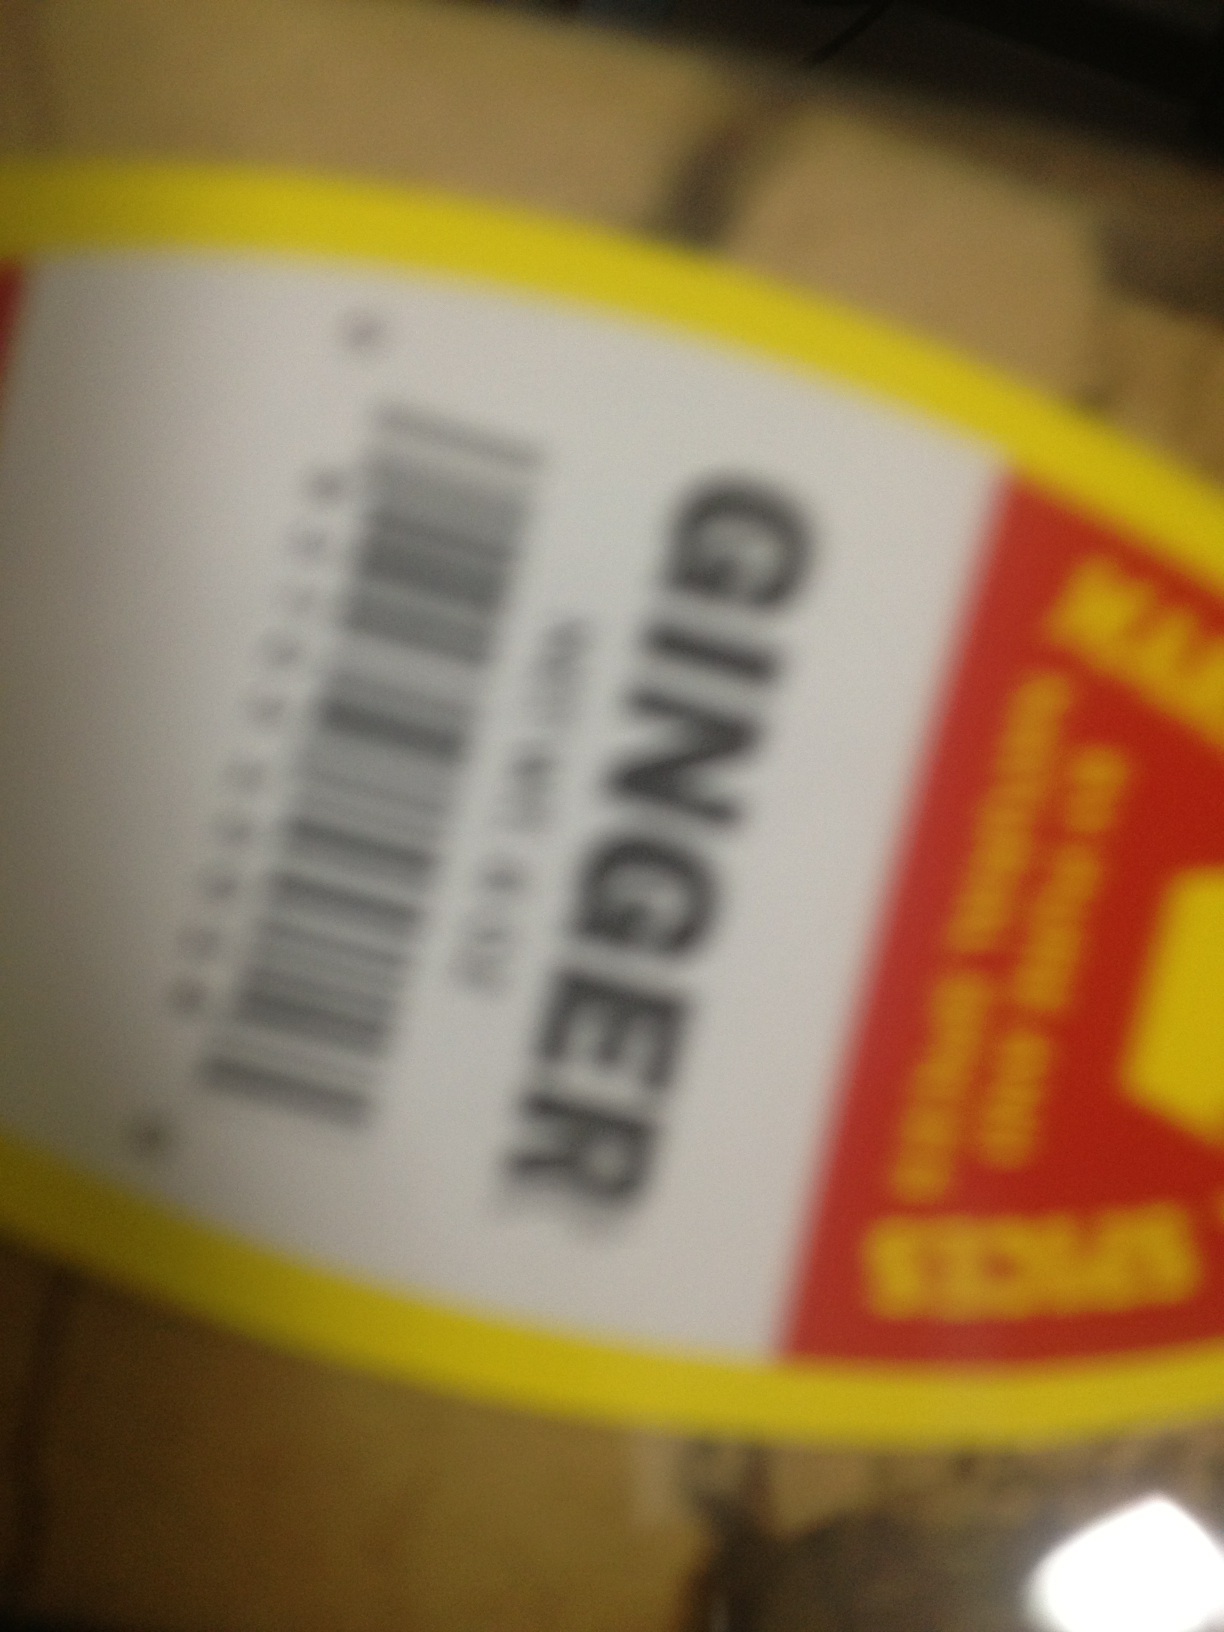Question: What is this item?
Answer: ginger